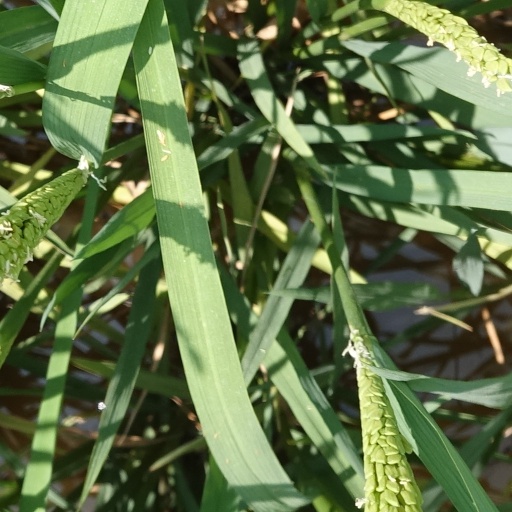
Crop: rice